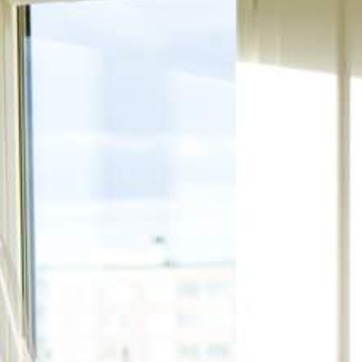
Material: glass